Buffalo Church

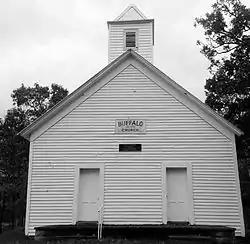

Buffalo Church is a historic Methodist church located near Palestine, Wirt County, West Virginia, United States. It was built between 1884 and 1886, and is a one-story, oblong log structure with exterior weatherboarding of beech wood and interior finish of wood boards on walls and ceiling. It is painted white on the inside and outside. Also on the property is the church cemetery, and three outbuildings: two pit toilets and a storage building that were constructed by workers associated with the Work Projects Administration.